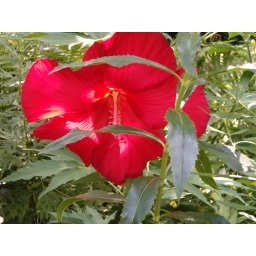
A bright red hibiscus the size of a dinner plate in the Central Park Zoo.